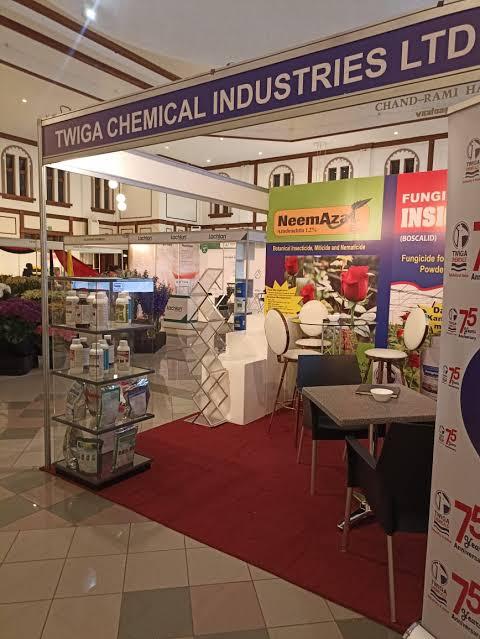
Eneo la nje ya chumba mfano wa duka lililochapishwa maandishi yasomekayo "Twiga kiwanda cha kemikali". ikiashiria ni eneo la duka litumikalo kwa ajili ya uuzaji wa pembejeo za kilimo na dawa za mifugo.